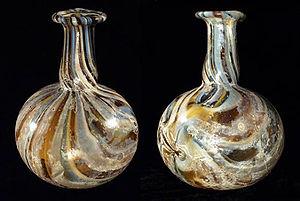
L'unguentarium est une fiole fusiforme, en verre ou céramique, destinée à conserver du parfum ou des huiles. Chez les Romains, elle avait parfois la forme d'un poisson.
Une fiole est une sorte de flacon en verre ou parfois en plastique.
L'eau vive et l'eau morte, ou l'eau de la vie et l'eau de la mort constituent un motif récurrent dans les contes, notamment slaves et baltes.